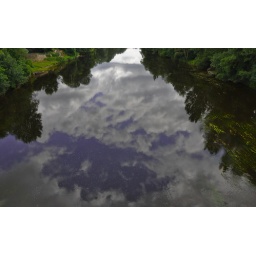
On a July day, the sky reflects in the still waters of the river Creuse at La Guerche, France.